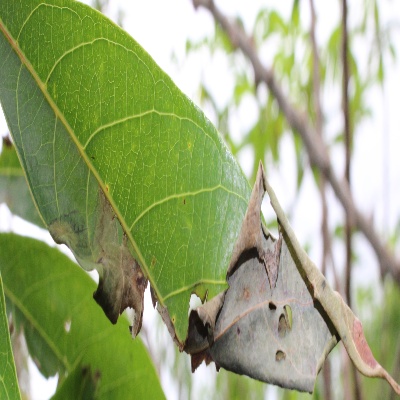
Crop: Cassava
Condition: bacterial blight